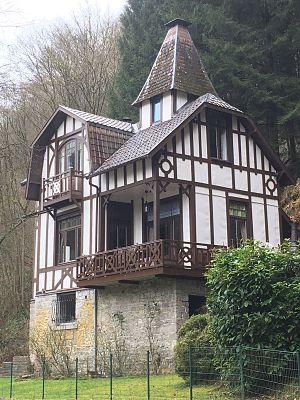
"Richard Heintz, né le 25 octobre 1871 à Herstal, et mort le 26 mai 1929 à Sy, est un peintre impressionniste belge, surnommé ""Le Maître de Sy"" ou encore ""Le Maître sans école"".